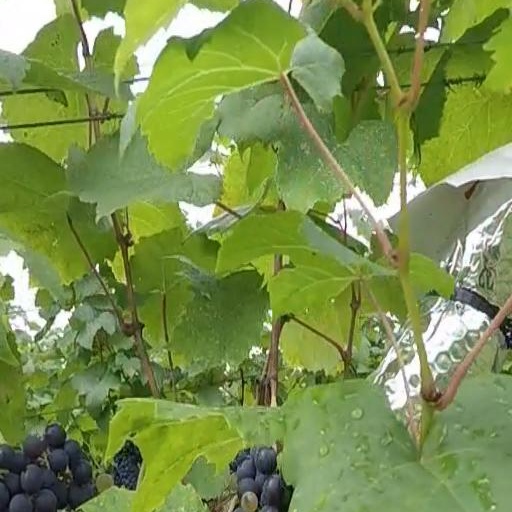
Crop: grape